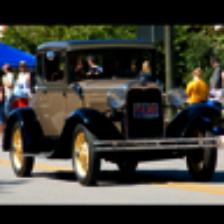
Label: NonHuman